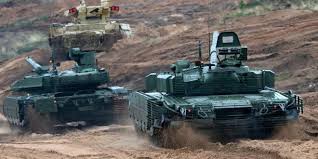
Label: Tank